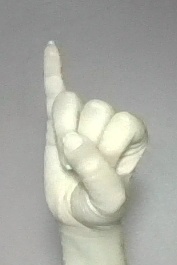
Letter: meem